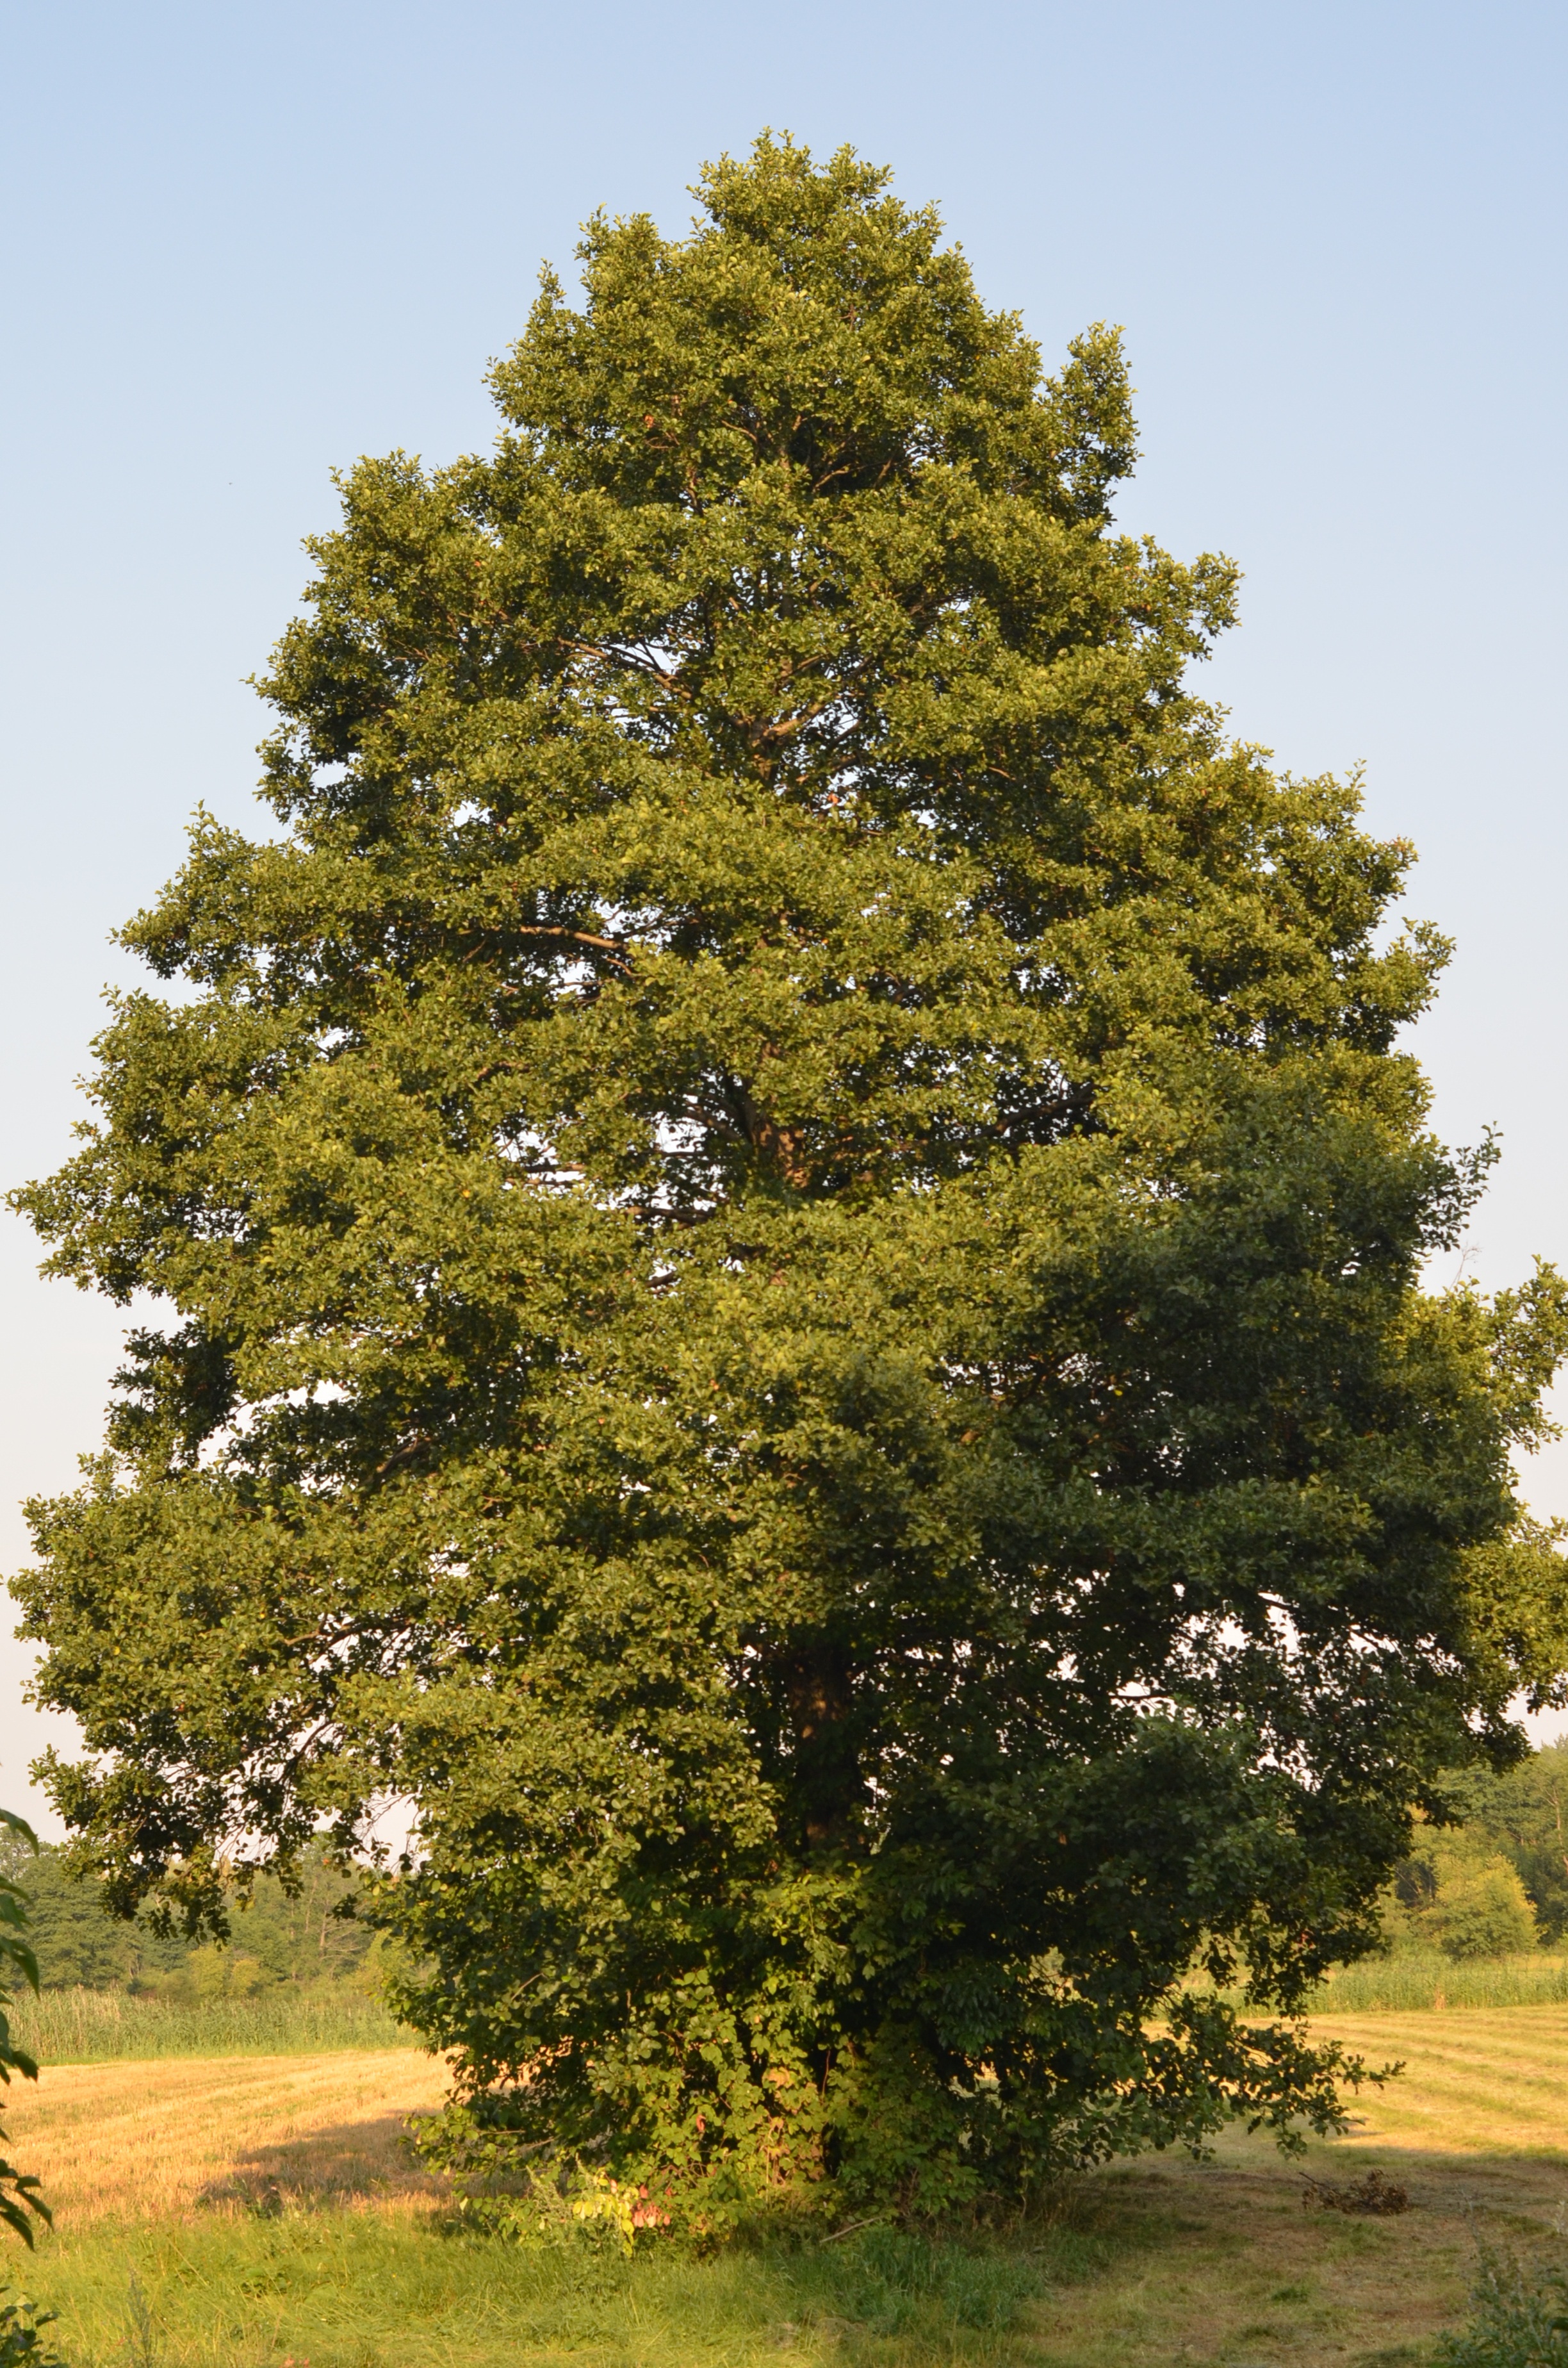
tree, nature, plant, sky, leaf, green, evergreen, autumn, botany, garden, fir, flora, spruce, vegetation, shrub, deciduous, oak, grove, ecosystem, flowering plant, maidenhair tree, woody plant, temperate broadleaf and mixed forest, temperate coniferous forest, land plant, plane tree family